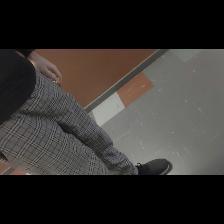
Label: Human